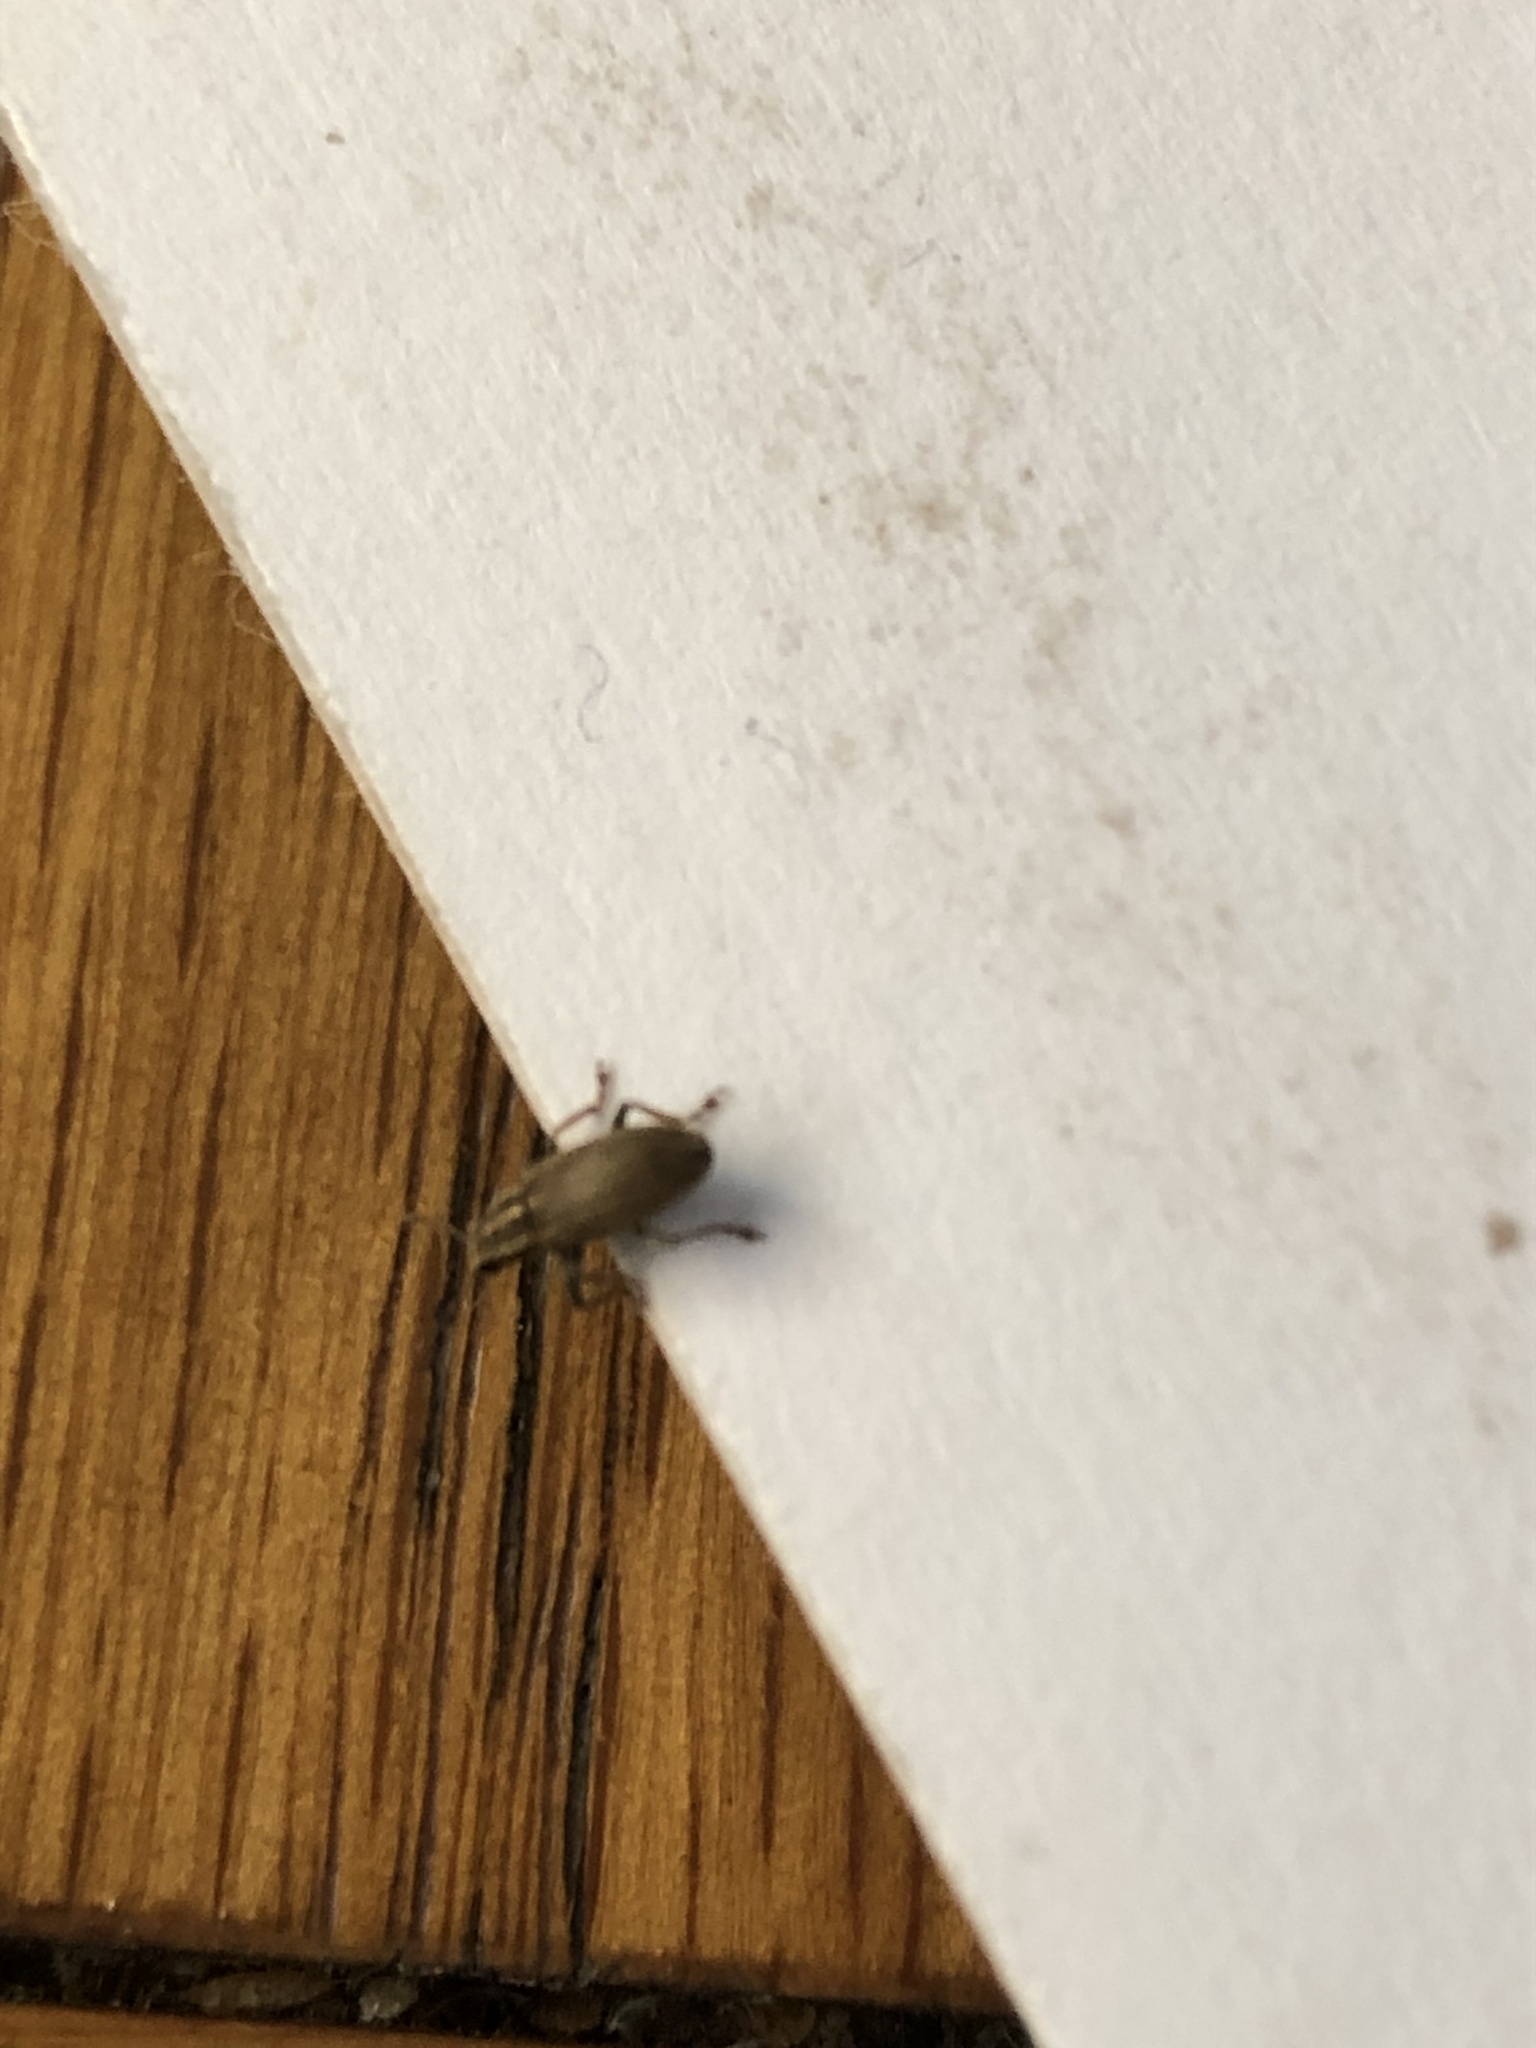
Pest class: pea_leaf_weevil